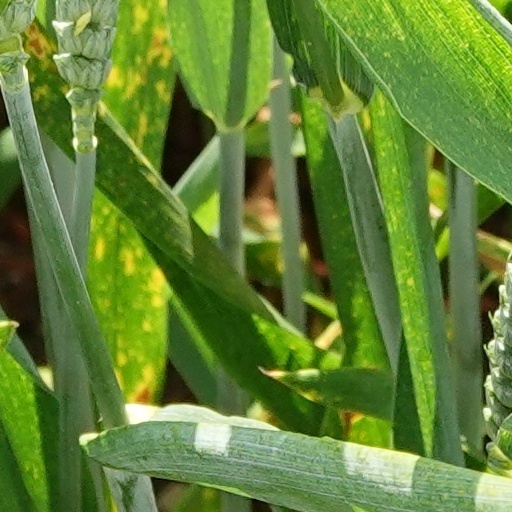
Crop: wheat